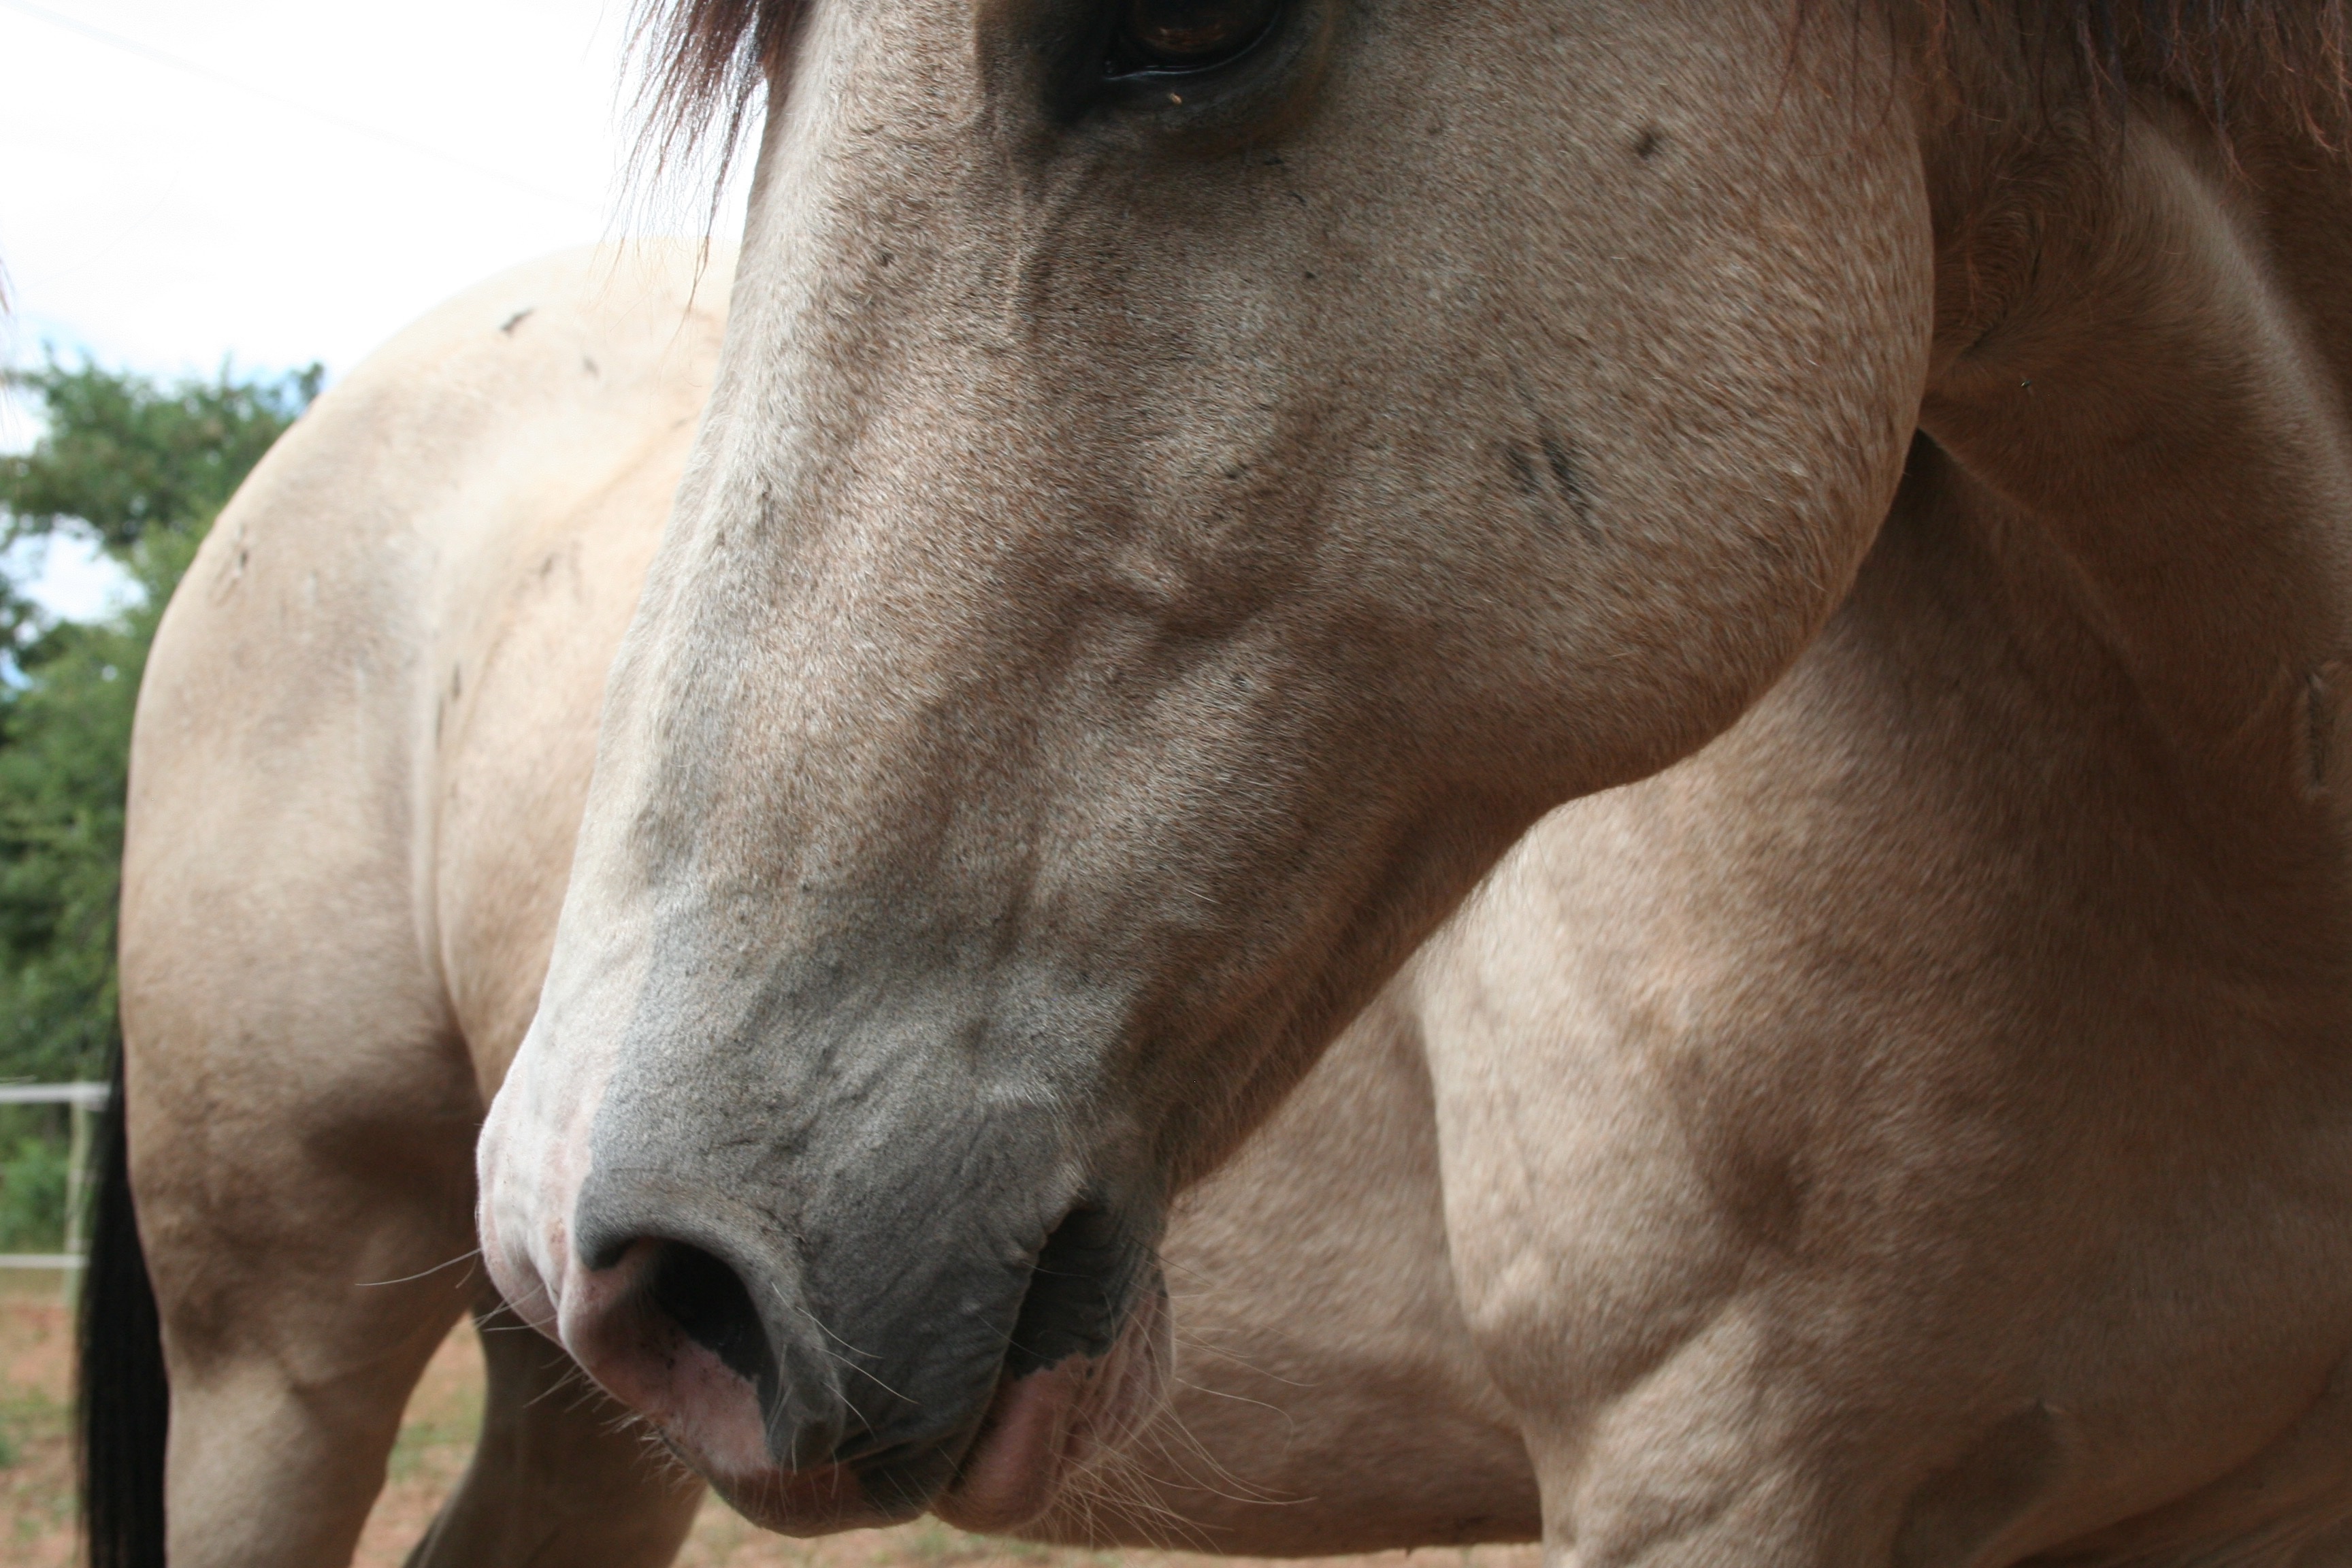
horse, mammal, stallion, mane, fauna, close up, head, vertebrate, mare, foal, colt, horse like mammal, mustang horse